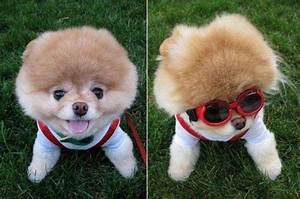
Label: cane